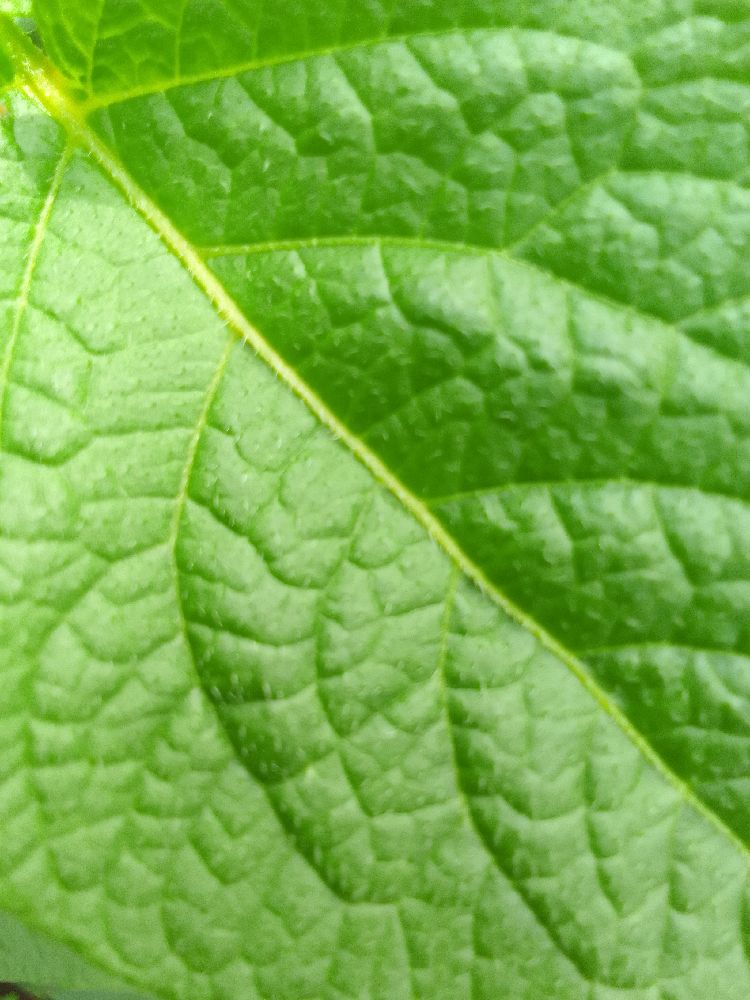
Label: Healthy